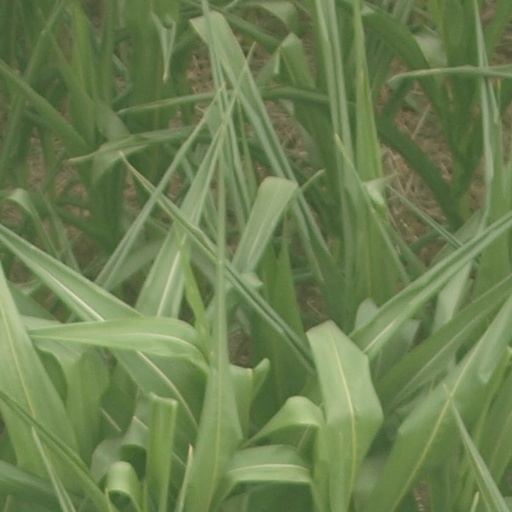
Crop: maize; corn